Soheir Ramzi

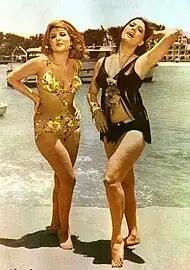
Ramzi (left) and Shams al-Baroudi in the 1970s

Ramzi's first appearance in the cinema when she was approximately six years old, through their appearance in the movie "Sahefet Sawaba" in 1956, but she decided to stop. She worked as an air hostess and then as a model.